Pevensey Castle

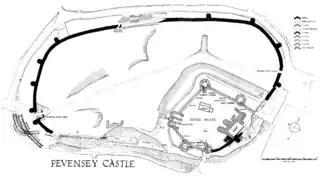
Plan of Pevensey Castle, showing that the south wall has been washed away by the sea.

Pevensey Castle was constructed by the Romans on a spur of sand and clay that stands about above sea level. In Roman times this spur was a peninsula that projected into a tidal lagoon and marshes, making it a strong natural defensive position. A harbour is thought to have been situated near the south wall of the castle, sheltered by a long spit of shingle where the village of Pevensey Bay stands now. A small river, Pevensey Haven, runs along the north side of the peninsula and would originally have discharged into the lagoon, but is now largely silted up.